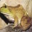
Label: frog